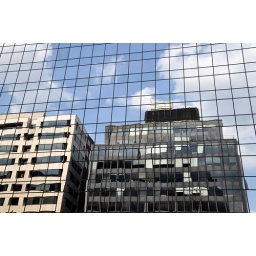
Two buildings reflected in the glass front of another building in Washington, DC.